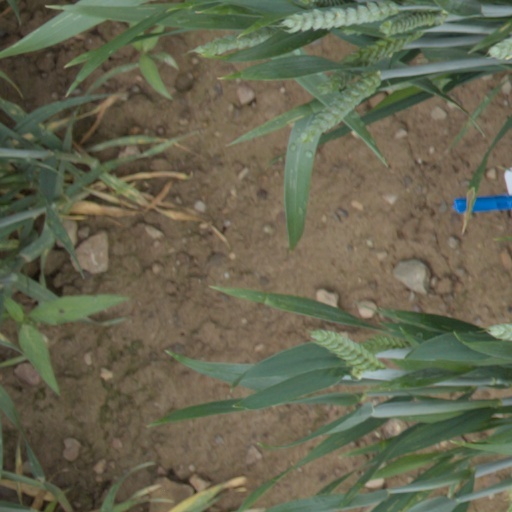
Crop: wheat